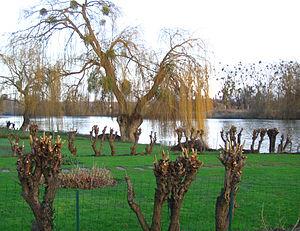
Mézy-sur-Seine est une commune du département des Yvelines, dans la région Île-de-France, en France, à 12 km environ à l'est de Mantes-la-Jolie.